Peravoor

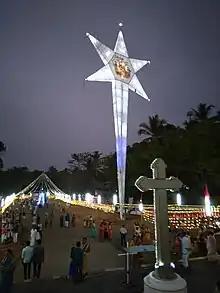
Tallest Christmas star

The national highway passes through Kannur town. Mangalore and Mumbai can be accessed on the northern side and Cochin and Thiruvananthapuram can be accessed on the southern side. The road to the east of Iritty connects to Mysore and Bangalore. The nearest railway station is Thalassery on Shoranur-Mangalore Section of southern railway. Kannur International Airport is just 27 km away from Peravoor. There are airports at Mangalore and Calicut.